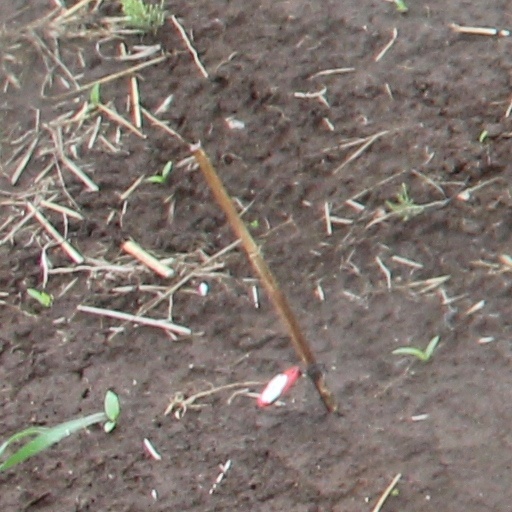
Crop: wheat